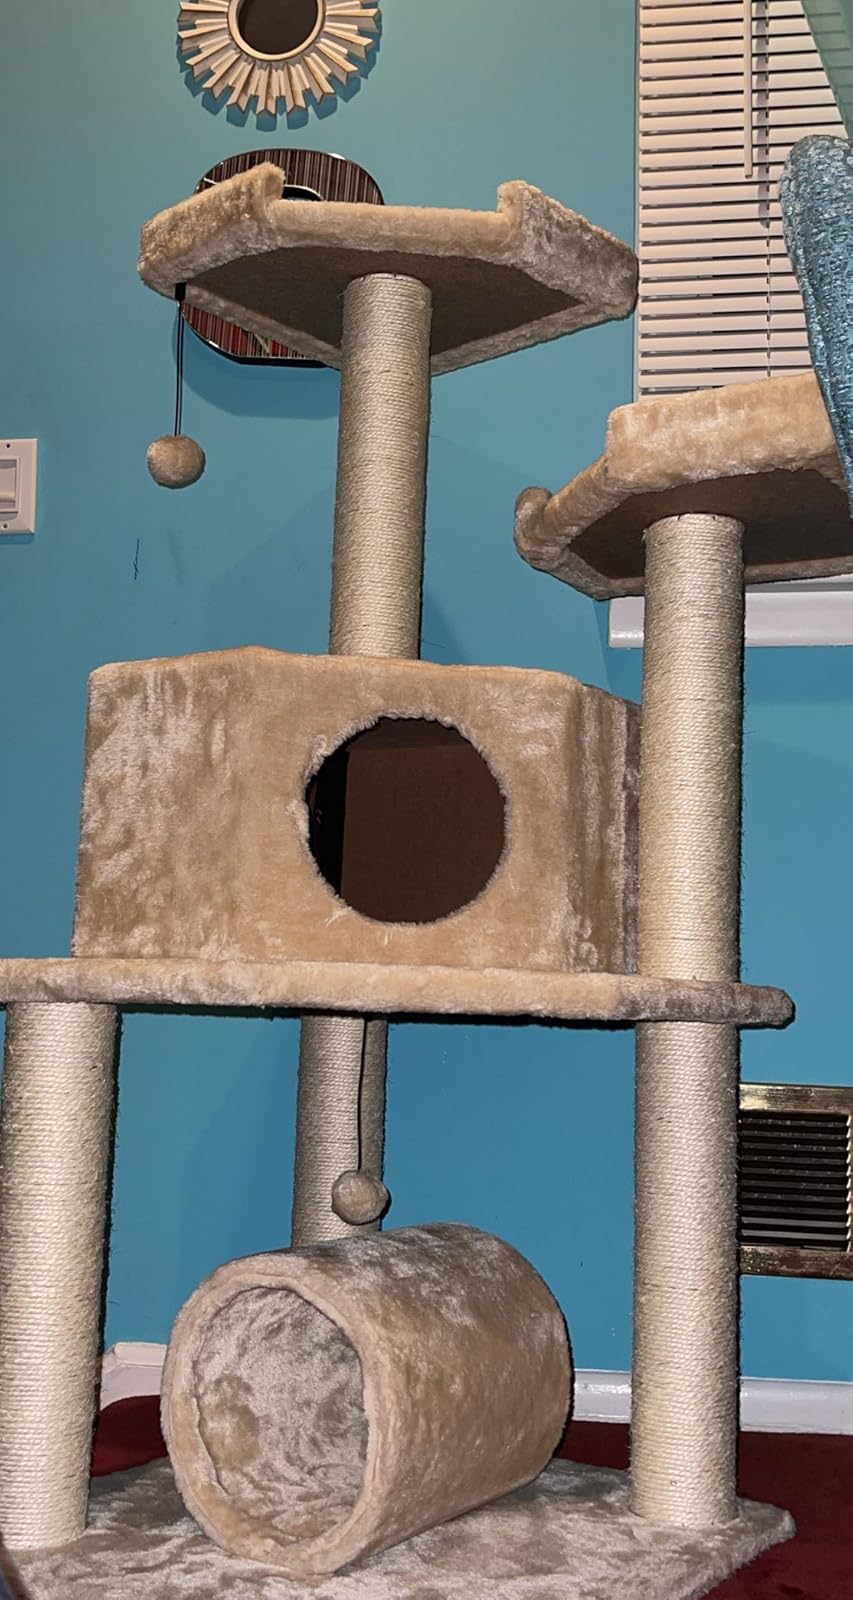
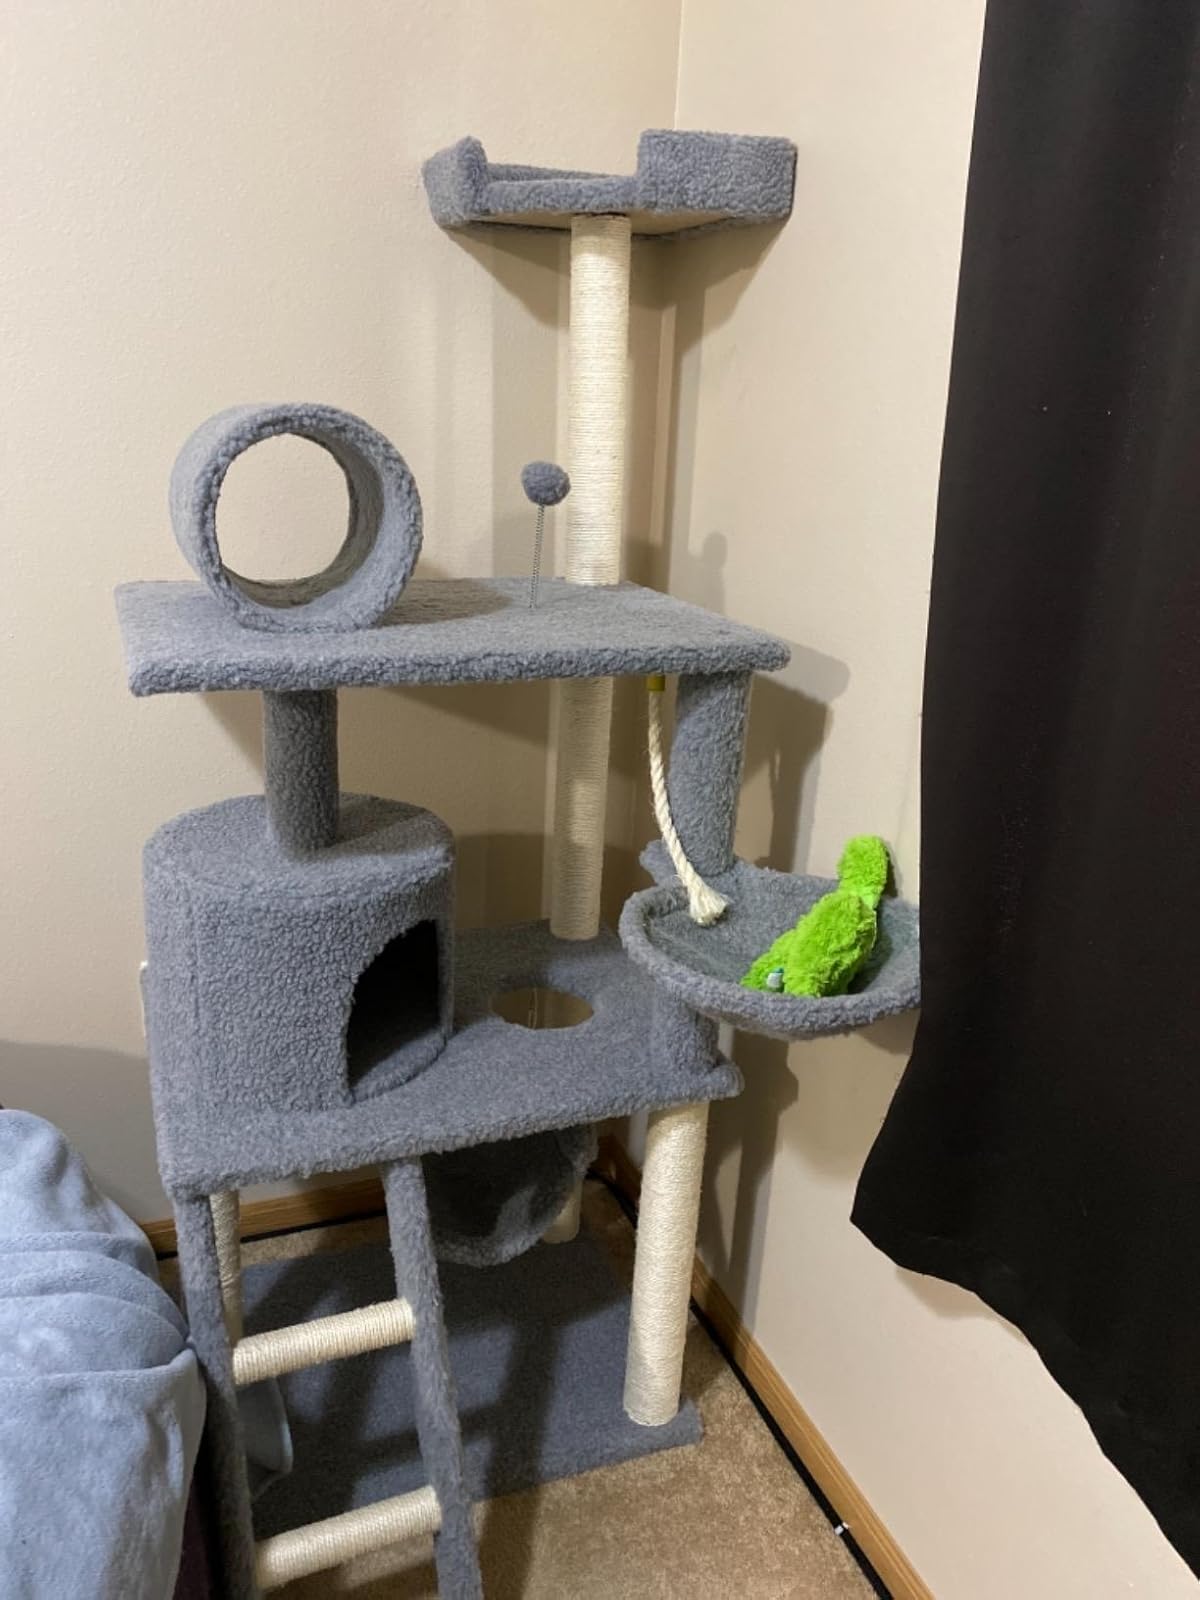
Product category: items_cat tree
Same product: no